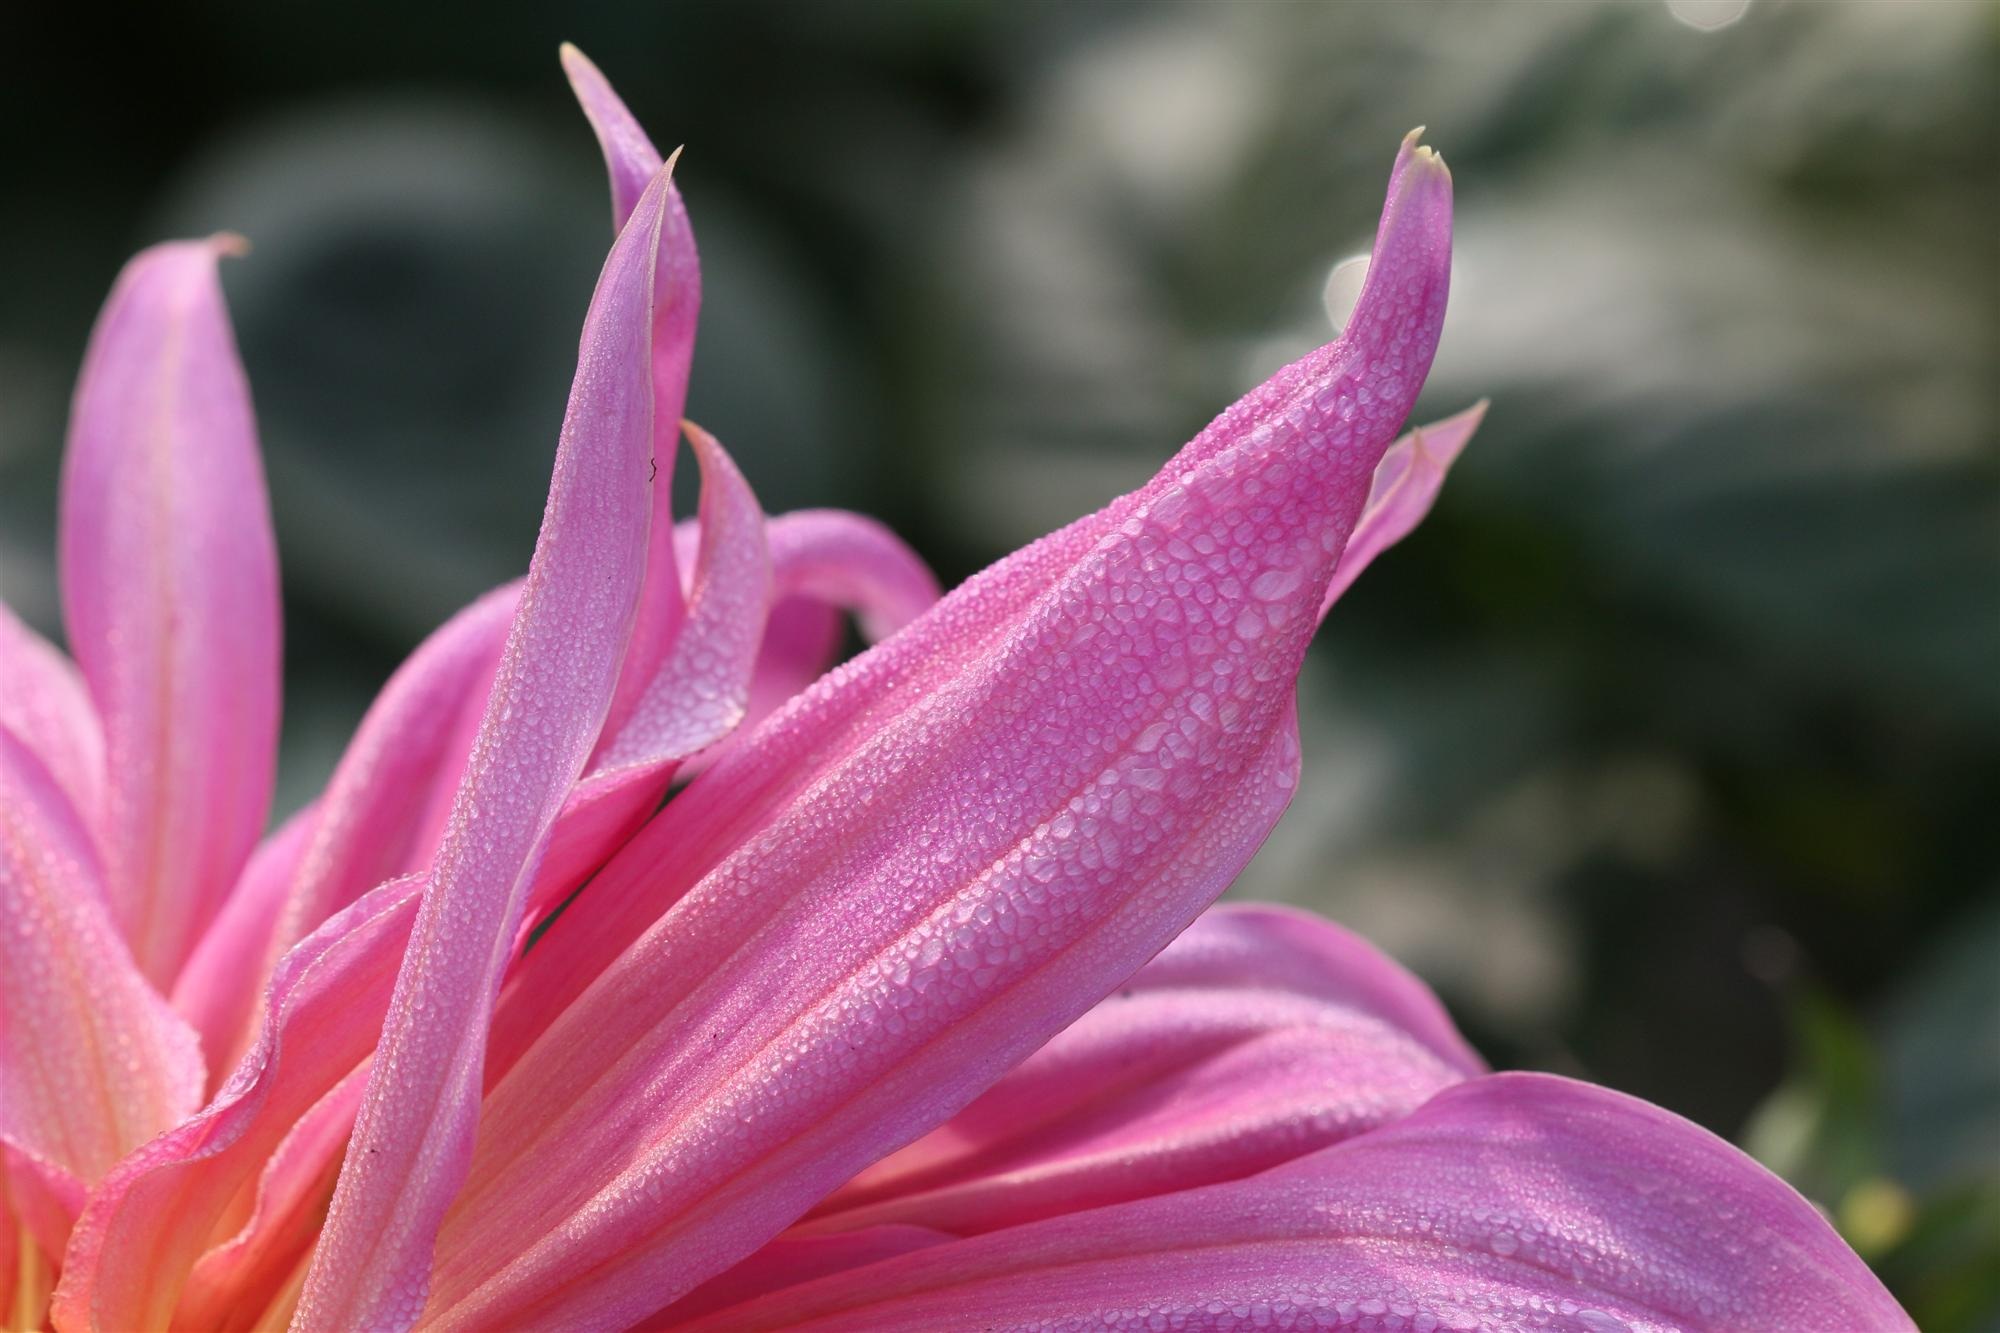
nature, blossom, dew, plant, flower, petal, botany, pink, flora, close up, dahlia, lily, macro photography, flowering plant, plant stem, land plant